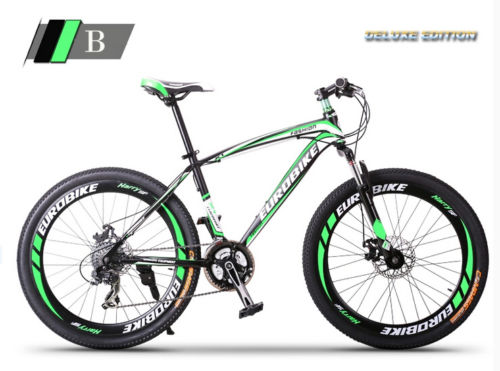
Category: bicycle